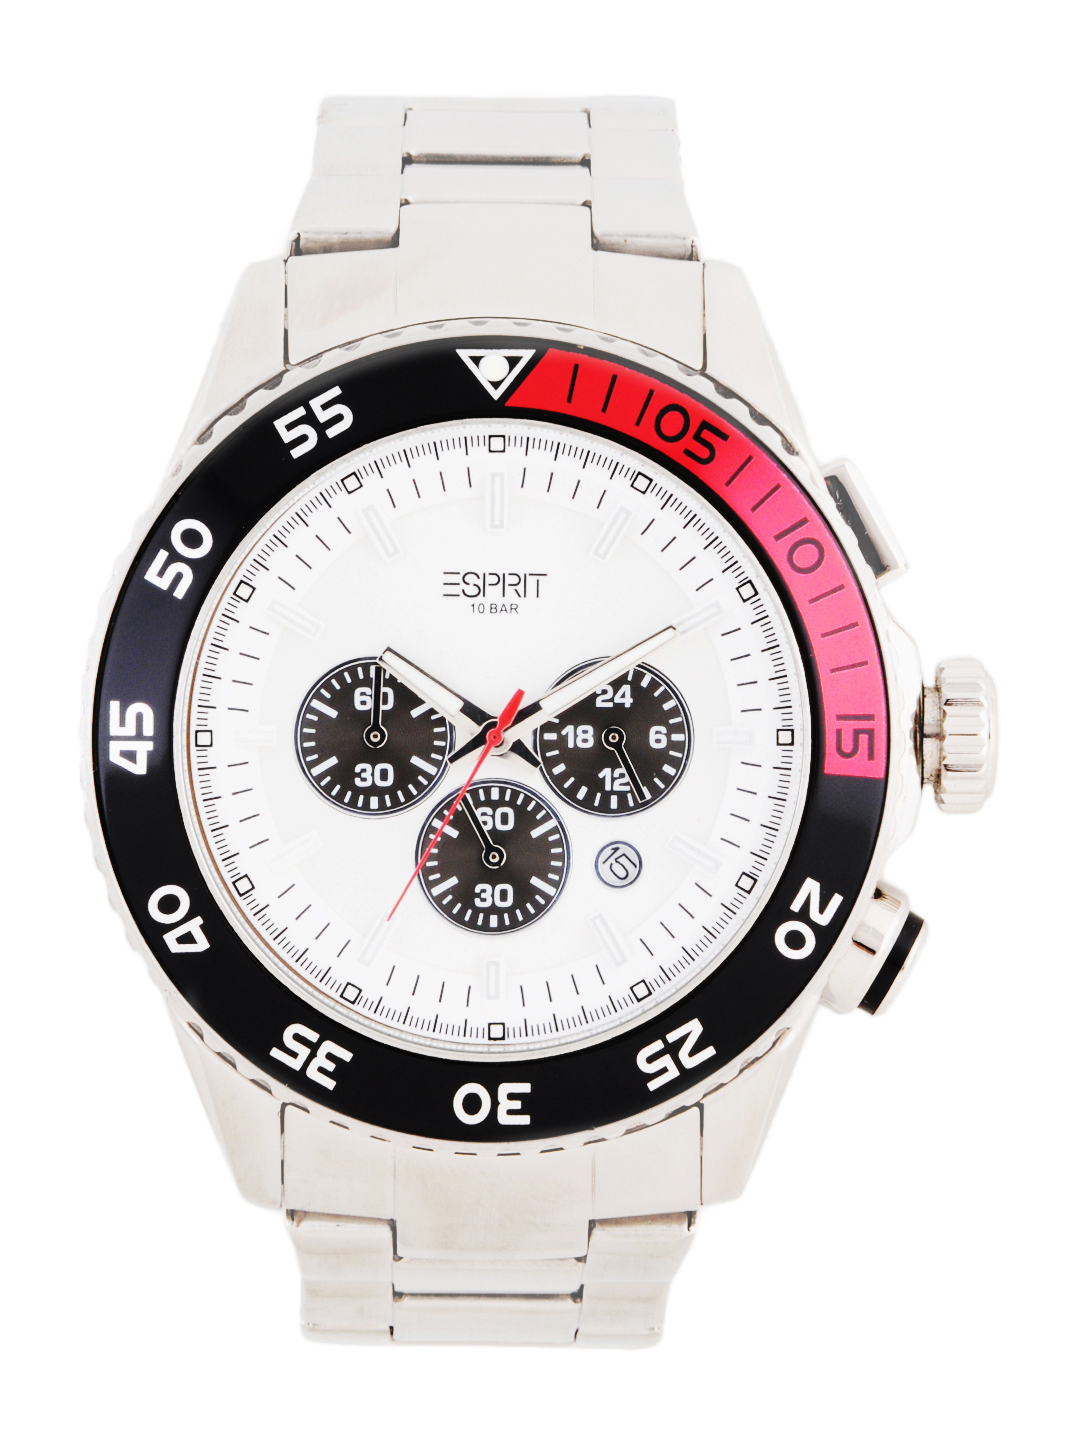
Esprit Men White Dial Chronograph Watch
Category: Accessories / Watches / Watches
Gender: Men
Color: White
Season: Winter 2016
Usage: Casual